Werther

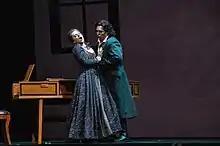
Scene from a 2019 Florida Grand Opera production

A well-regarded recording of the complete opera was made in January 1931 by French Columbia with a French cast, led by Georges Thill and Ninon Vallin, with the orchestra and chorus of the Opéra-Comique under the direction of Élie Cohen. This was later released in a 2-CD set by EMI in its References series. Alan Blyth of the "Gramophone magazine" commented in his 1990 review, ""If you want to hear just how thoroughly prepared, technically secure, idiomatic and deeply felt French singing could be between the wars, you need only listen to this wonderful performance, now brought to new life on an excellent EMI transfer to CD."" Henry Fogel of "Fanfare" magazine, writing in 1992, counted 14 complete recordings and considered it the finest of the lot. This recording was later released by Opera d'Oro and Naxos in different transfers.